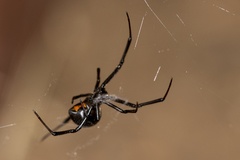
Species: Lactrodectus_hesperus